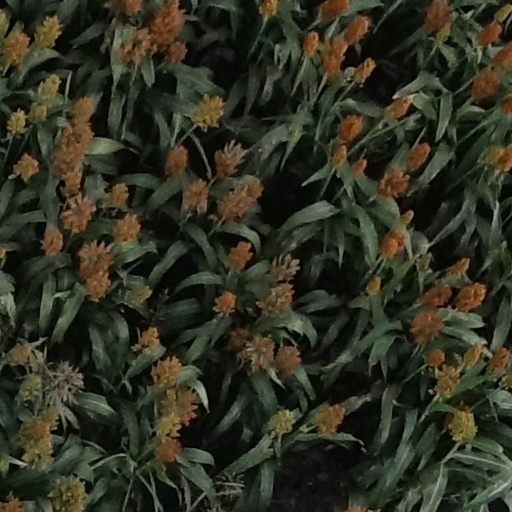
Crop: sorghum